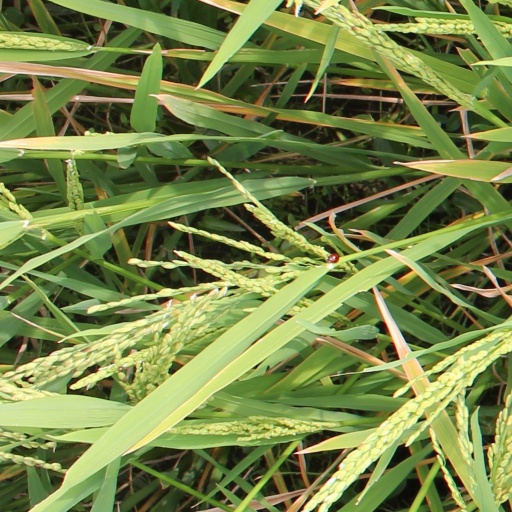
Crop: rice